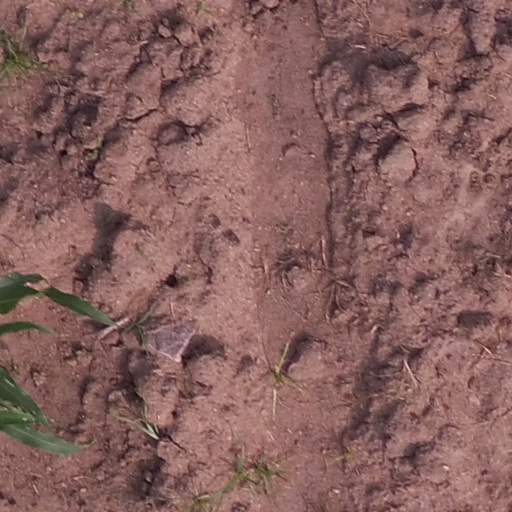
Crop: maize; corn